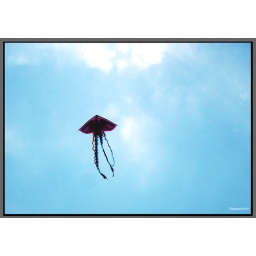
Flying in the blue sky